Andrew Thomas House

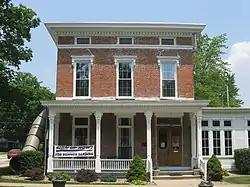
Andrew Thomas House, June 2011

Andrew Thomas House, also known as Camden-Jackson Township Public Library, is a historic home located at Camden, Carroll County, Indiana. It was built in 1869, and is a -story, transitional Greek Revival / Italianate style brick dwelling. It measures approximately 27 feet, 6 inches, wide and 65 feet deep. It features a full width, one-story front porch. In 1969, the building was acquired for use as a community library.